The Victors

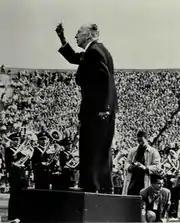
Louis Elbel conducting the Michigan Marching Band in "The Victors," 1958

Various versions of the song are used at U-M functions, including three versions the marching band often plays at football games, a calypso version named "Calyptors," a Dixieland version titled the "Hoover Street Rag," named after the band's home, Revelli Hall on E. Hoover Ave., and "El Victors Caliente," a Latin arrangement by previous director Scott Boerma. Additional arrangements in blues and waltz styles have also historically been played.